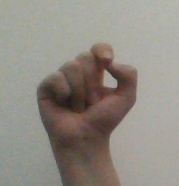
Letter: fa